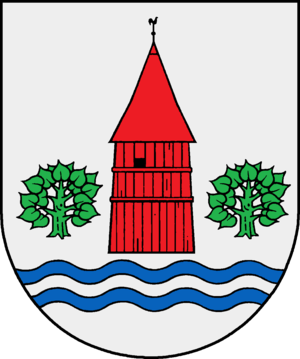
Leezen est une commune allemande du Schleswig-Holstein, située dans l'arrondissement de Segeberg, à huit kilomètres au sud-ouest de la ville de Bad Segeberg. Leezen est la commune la plus peuplée des douze communes de l'Amt Leezen dont elle est le chef-lieu.